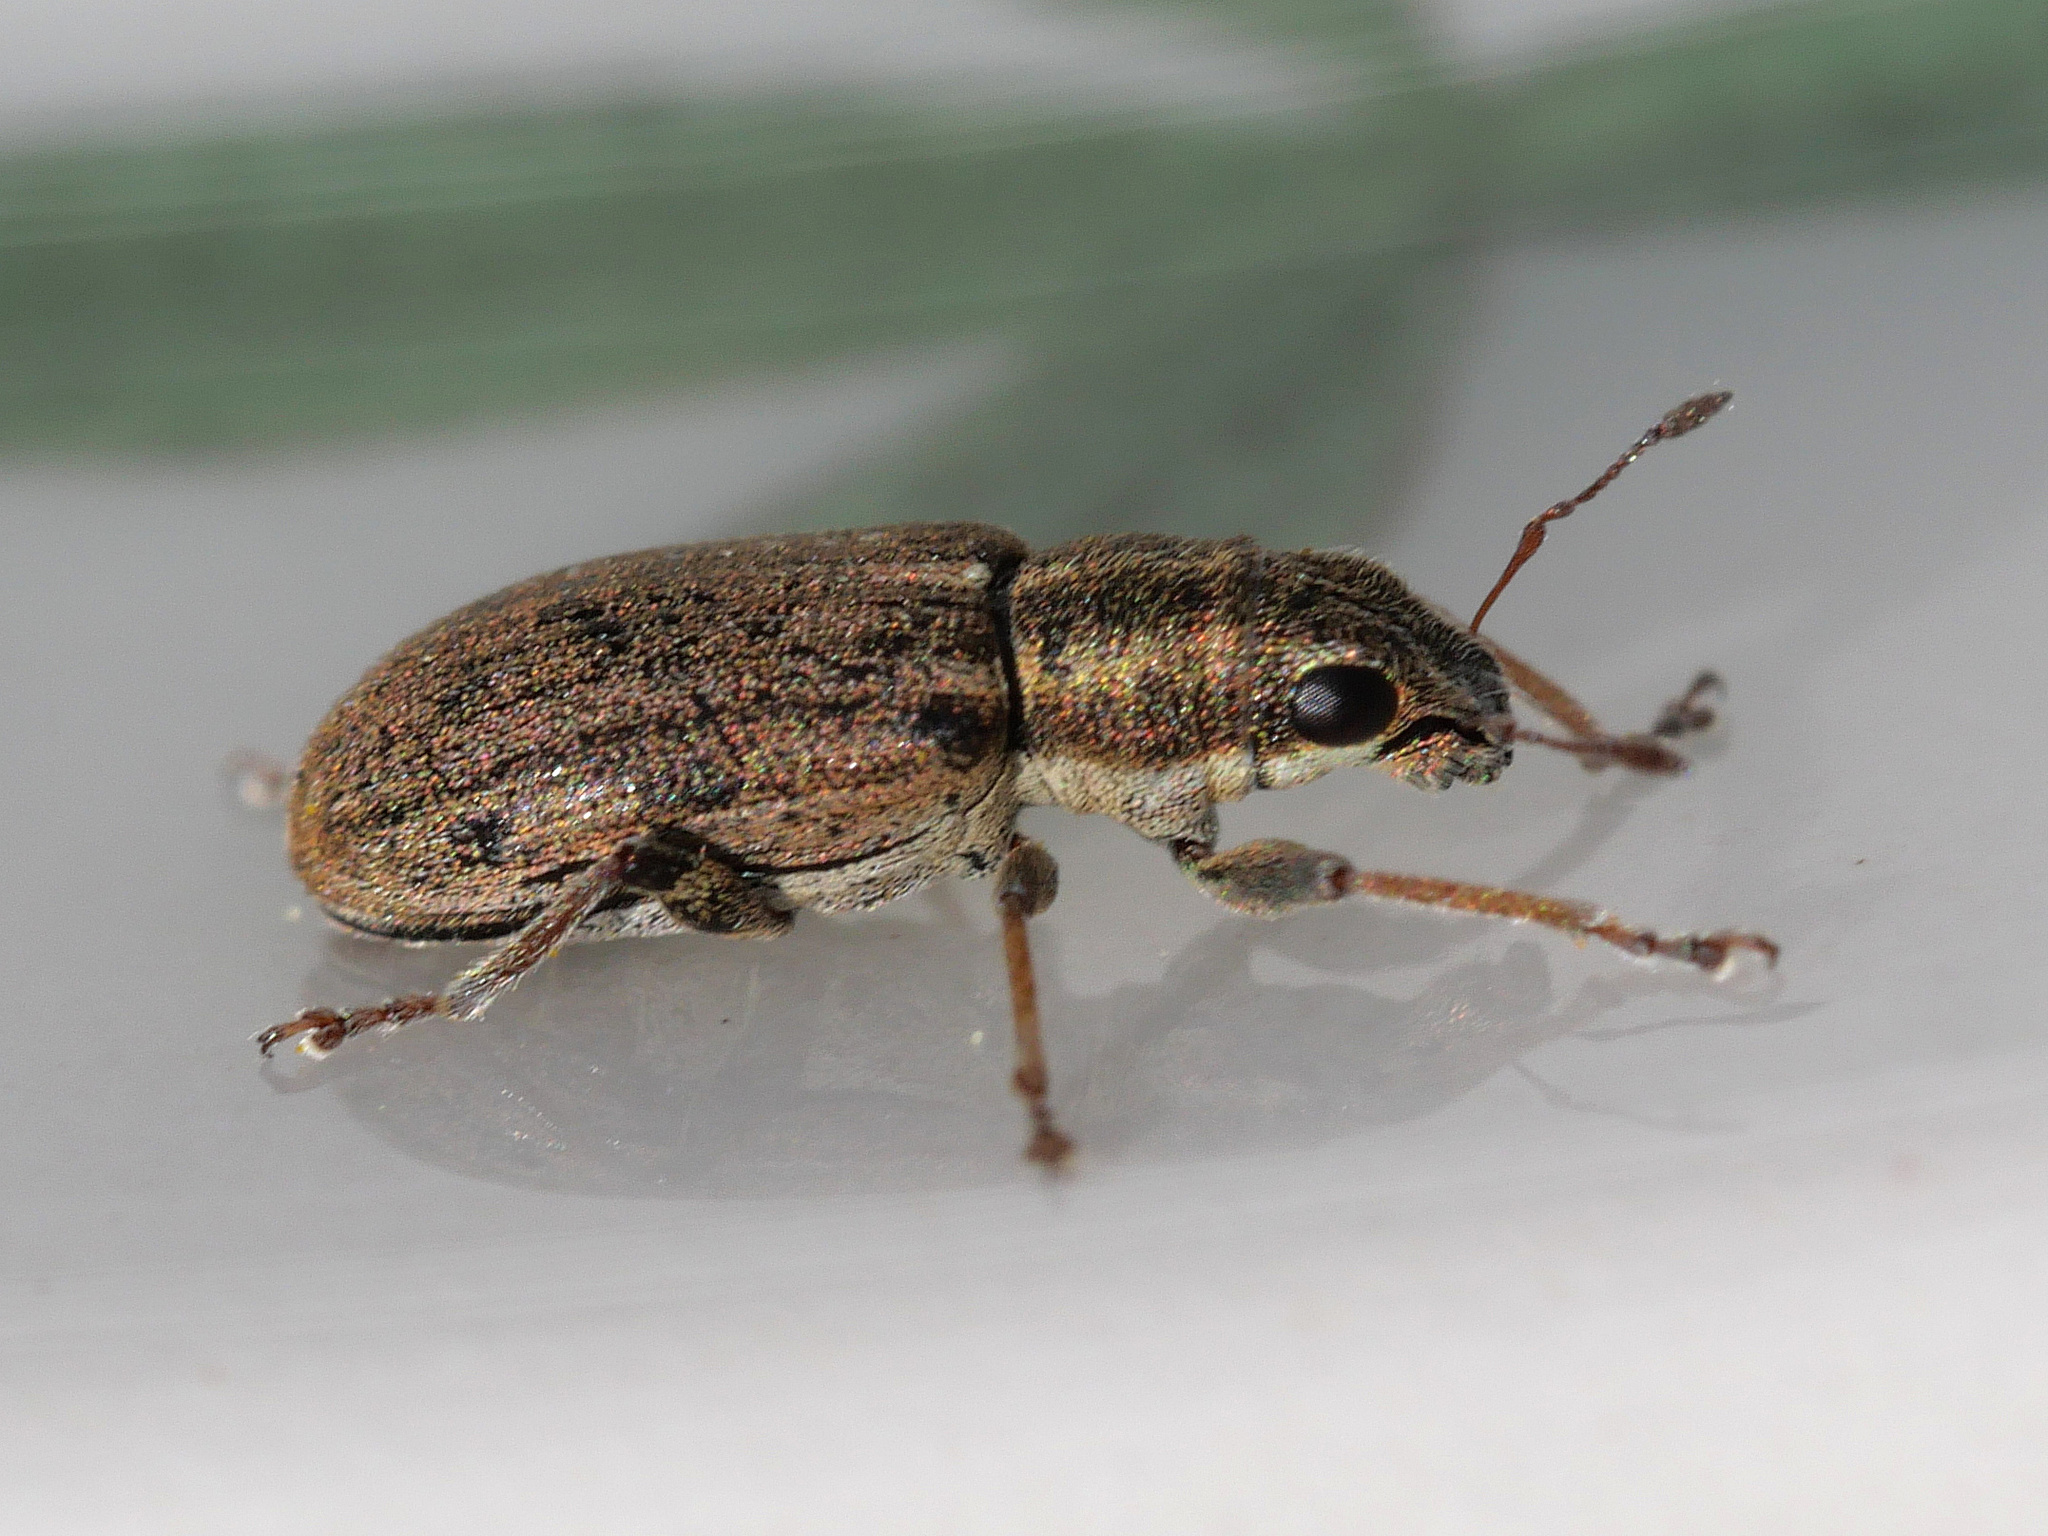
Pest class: pea_leaf_weevil